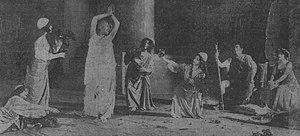
La Tragédie de Salomé, opus 50, est un drame muet en deux actes et sept tableaux, sur une musique de Florent Schmitt composée en 1907, d’après un poème de Robert d’Humières. Sa durée est d’environ une heure.